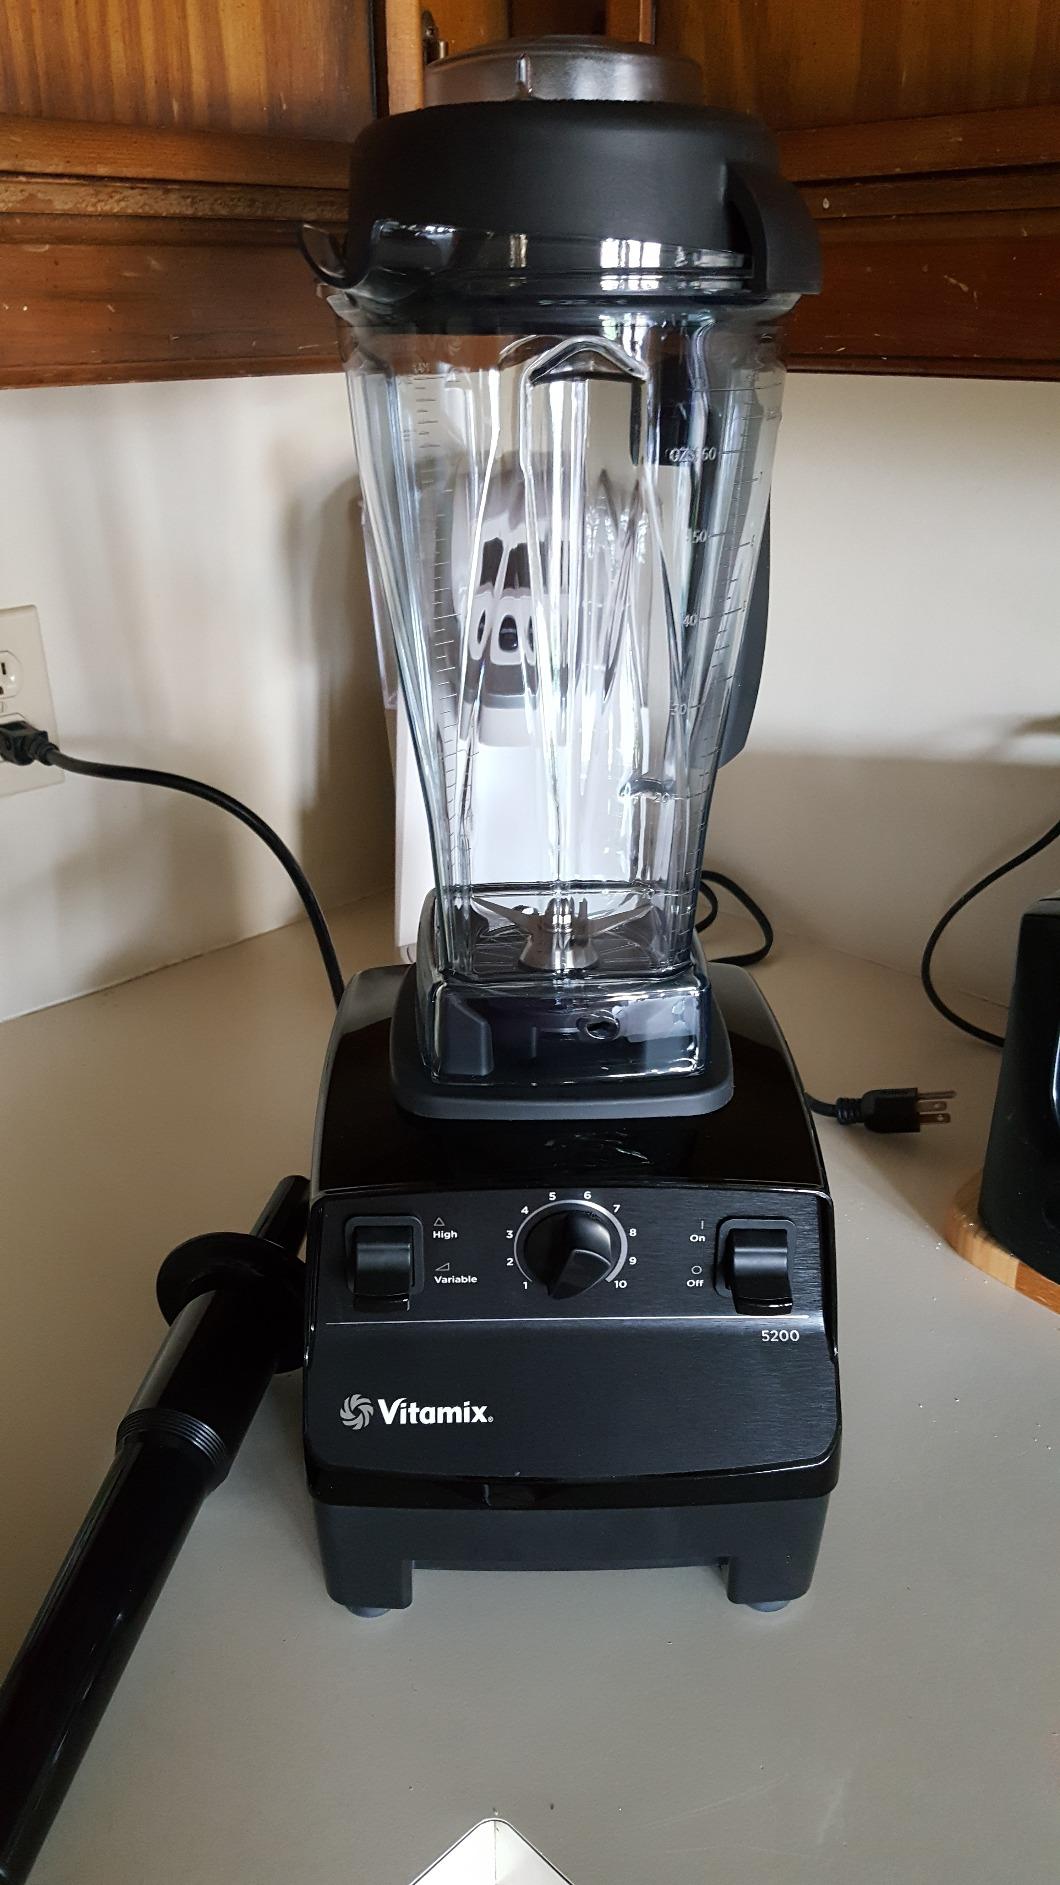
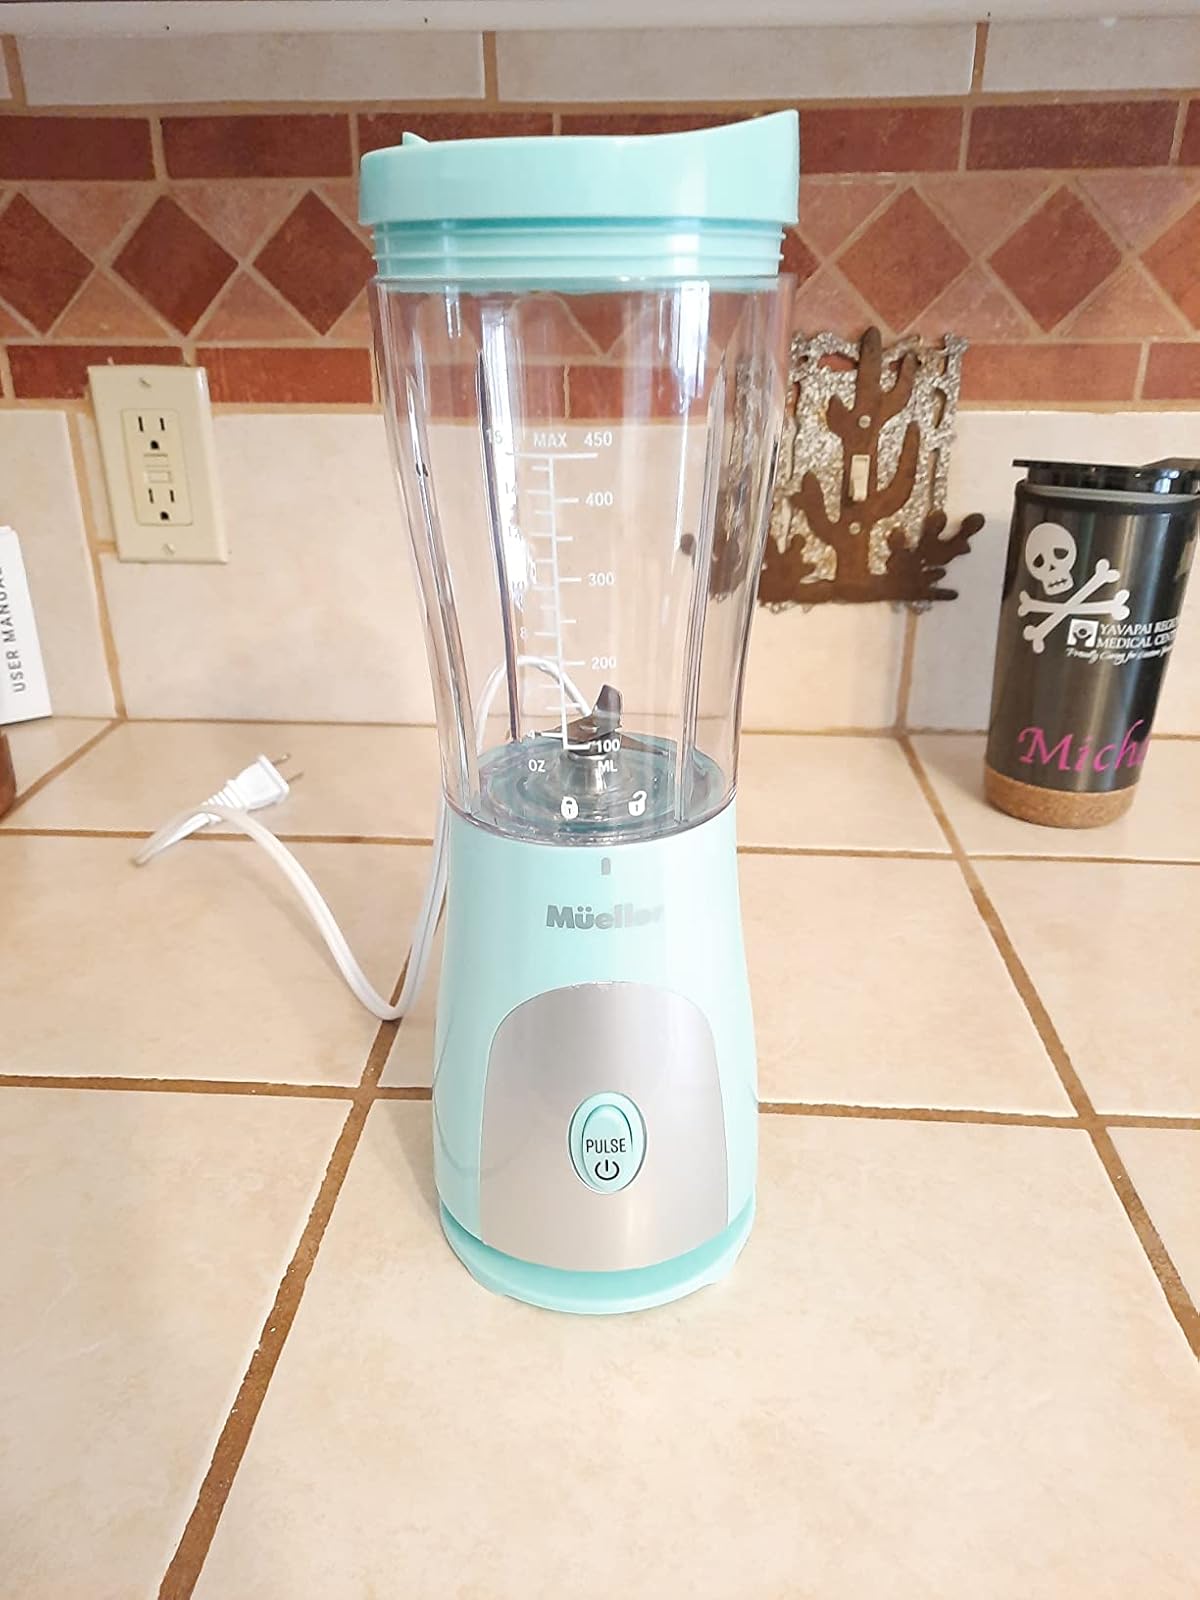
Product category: items_blender
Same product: no